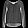
Label: Shirt